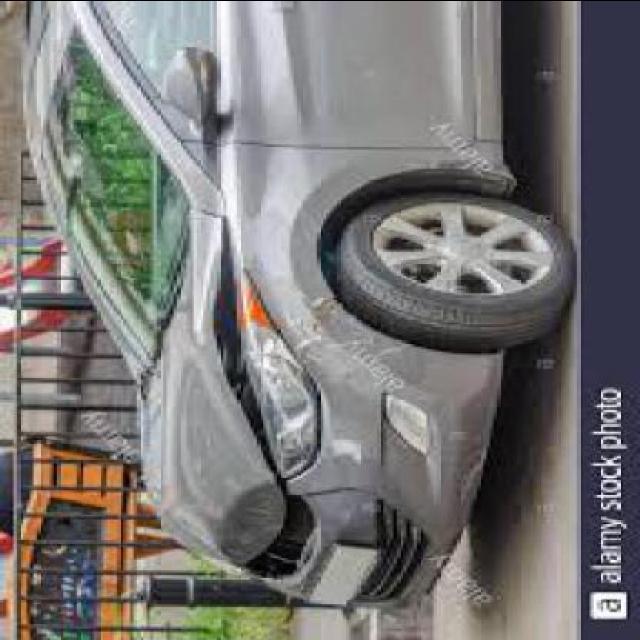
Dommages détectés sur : capot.
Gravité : mineur